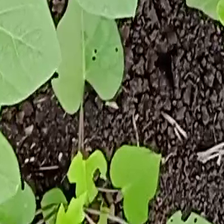
Weed species: Obscure_morning _glory(Ipomoea obscura)